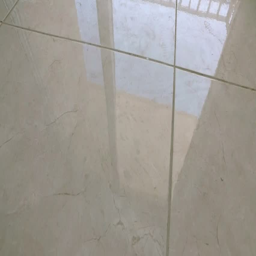
a girl washes a tile with a brush